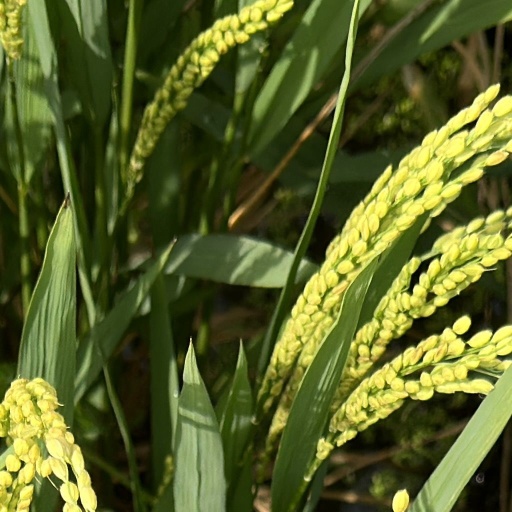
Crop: rice